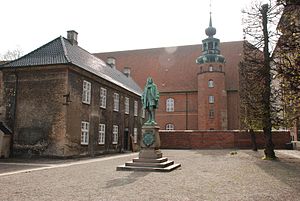
Det Kongelige Bibliotek / Bibliotekets ledelse
Statue af Peder Schumacher Griffenfeld i Det Kongelige Biblioteks Have.
Det Kongelige Bibliotek er Danmarks nationalbibliotek. Biblioteket ligger i København på Slotsholmen mellem Christiansborg Slot og vandet, hvor tilbygningen Den Sorte Diamant udgør fronten. Det er et af verdens største biblioteker.